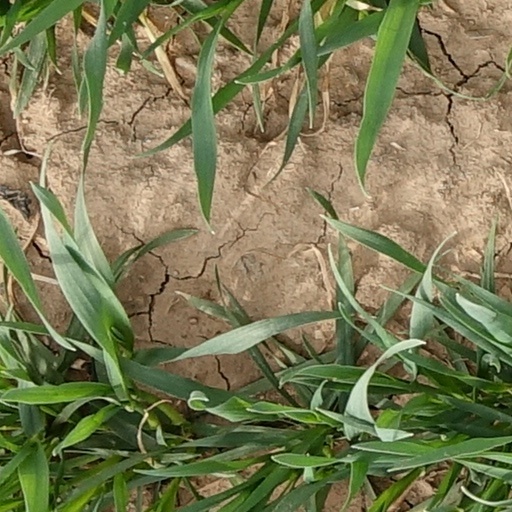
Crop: wheat